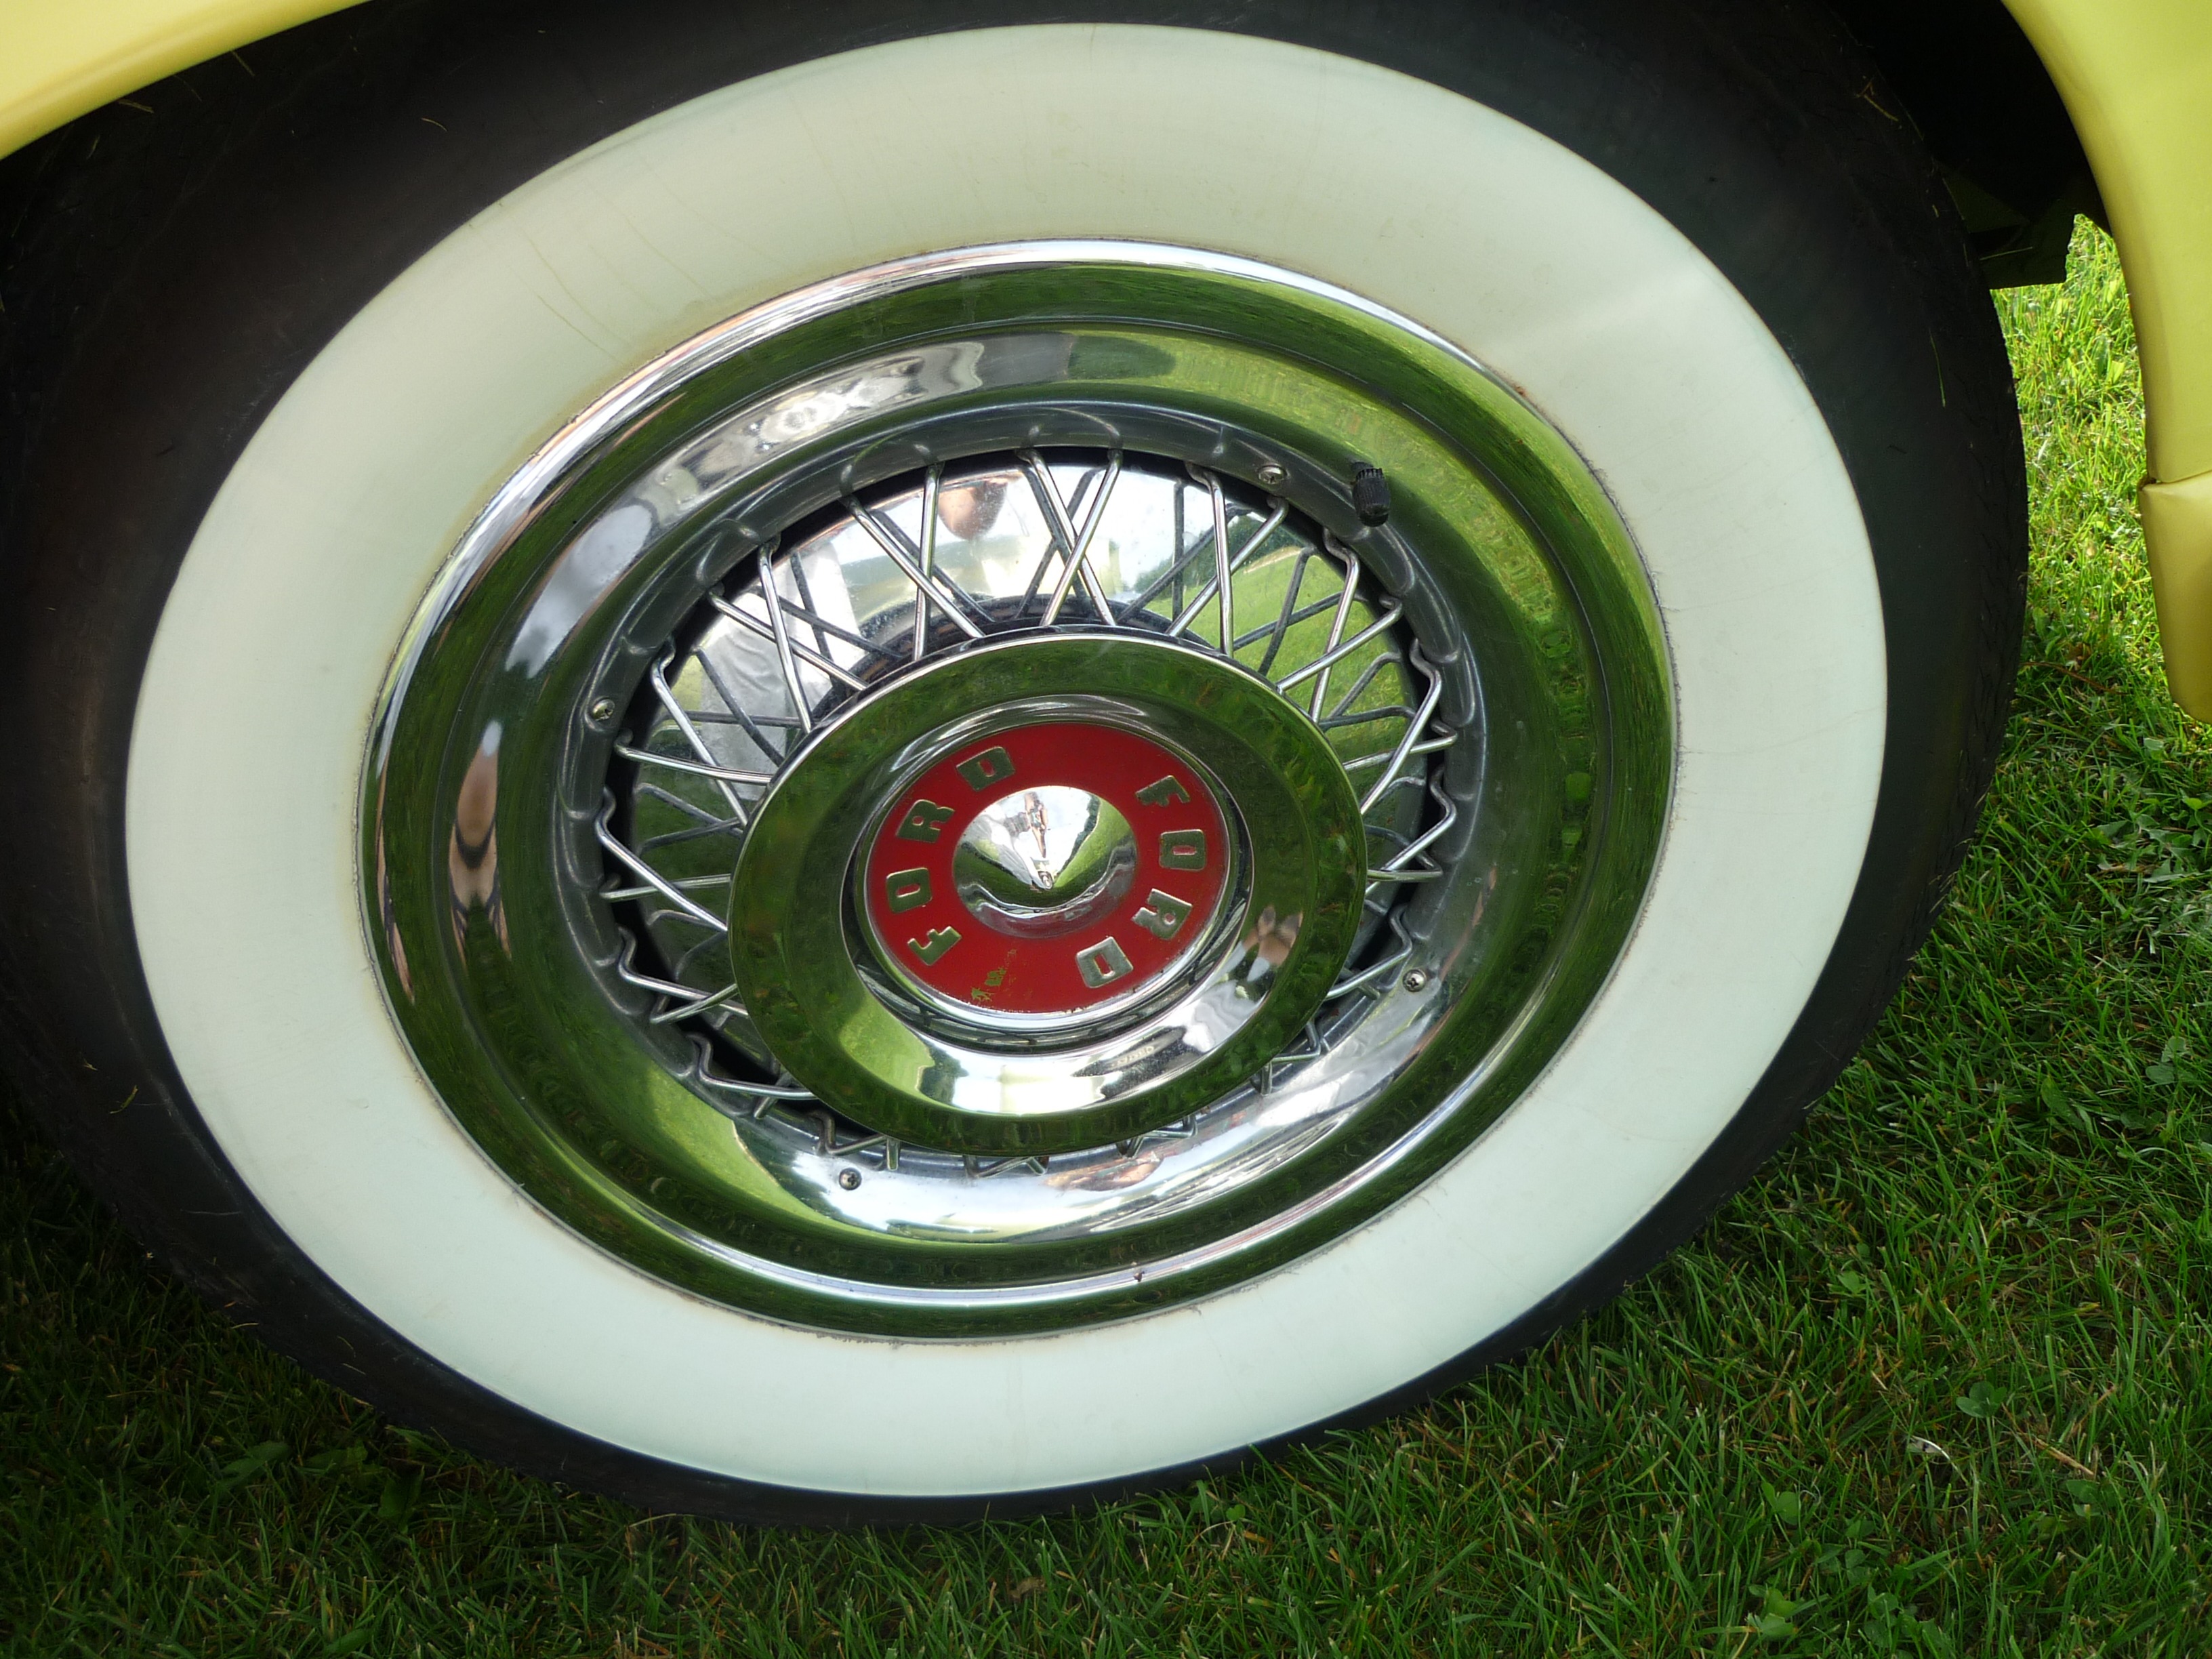
grass, car, wheel, green, vehicle, spoke, motorcycle, auto, steering wheel, black, tire, reflect, chrome, ford, rim, oldtimer, hubcap, whitewall tires, chrome plated, mature, hub cap, automotive exterior, automotive tire